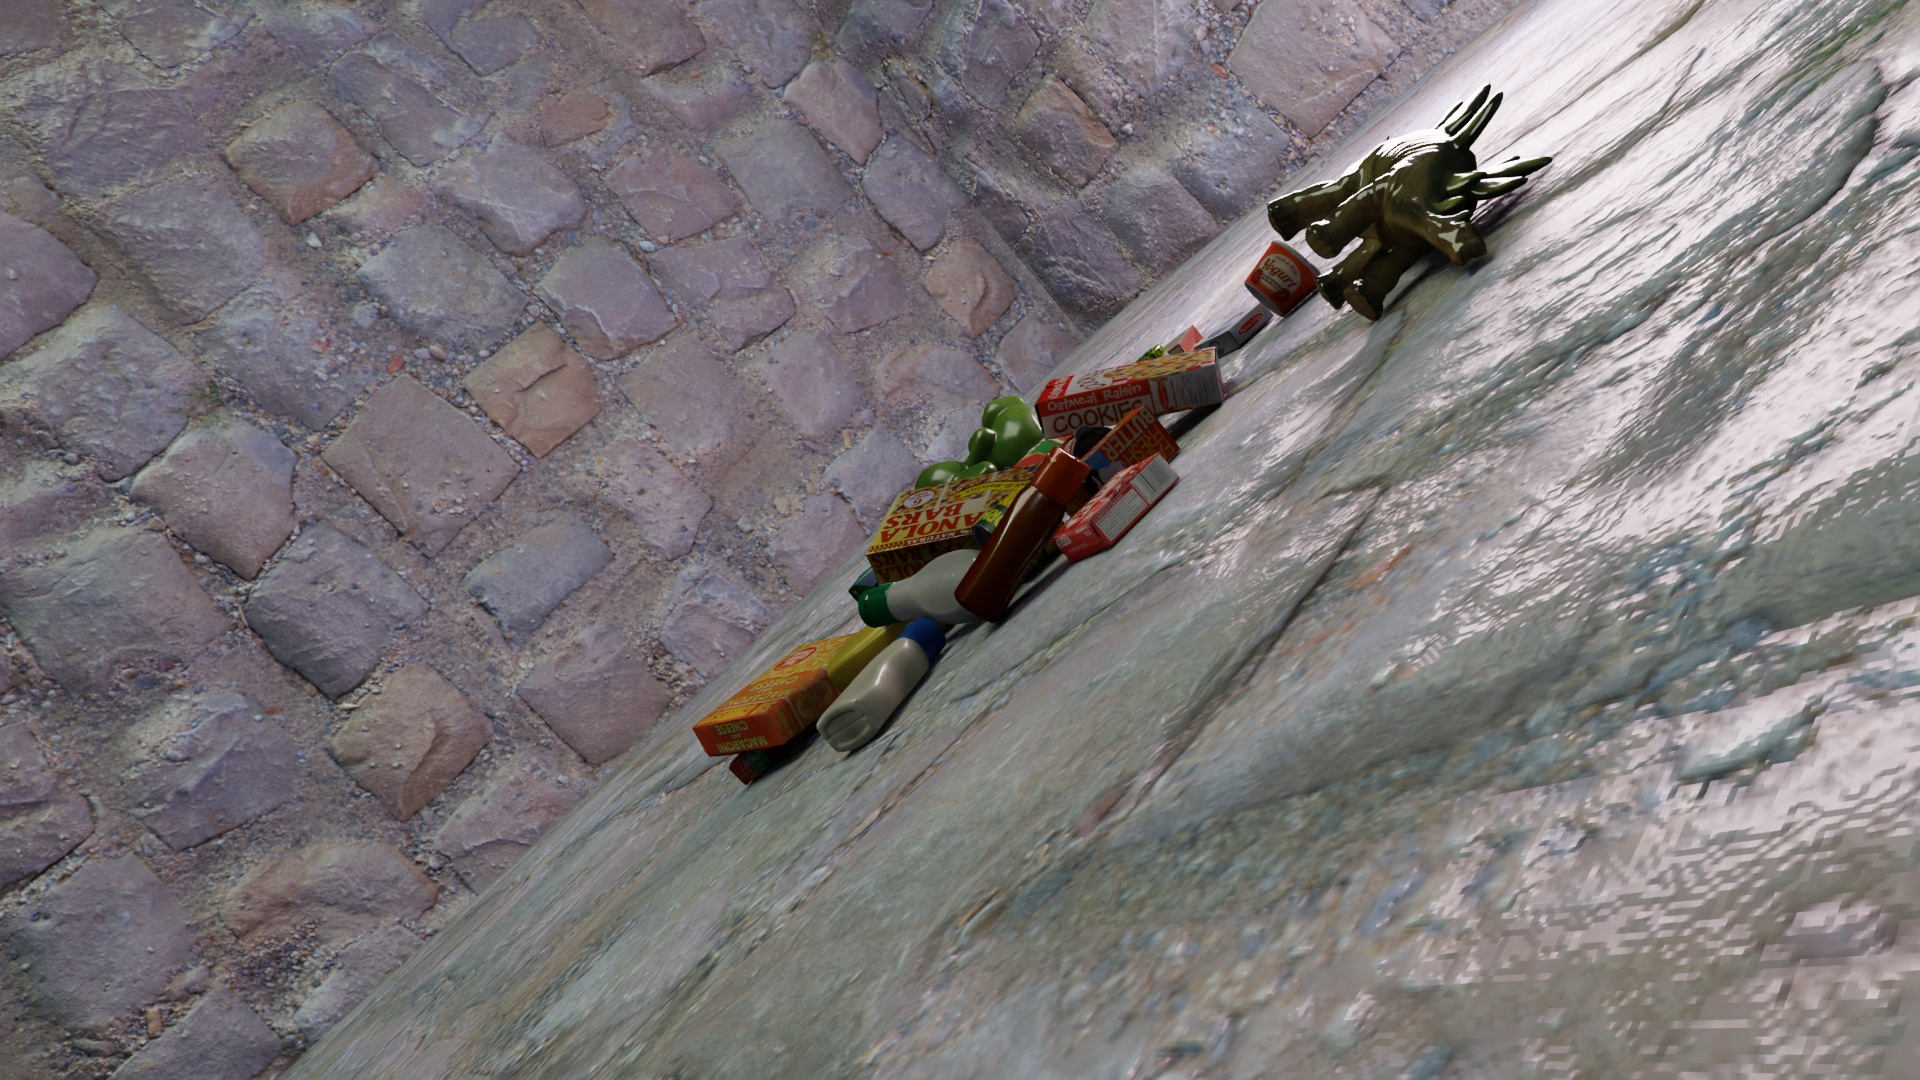
Question:
What are the eight normalized (x, y) image coordinates between 0 and 1 for the cuboid corners of the box of organic whole wheat spaghetti? Your answer should be a list of normalized (x, y) image coordinates between 0 and 1 with bottom face first then top face, all counter-clockwise.
Answer: [(0.376563, 0.710185), (0.386979, 0.730556), (0.434375, 0.625926), (0.426042, 0.609259), (0.39375, 0.687963), (0.403646, 0.708333), (0.45, 0.605556), (0.441146, 0.588889)]